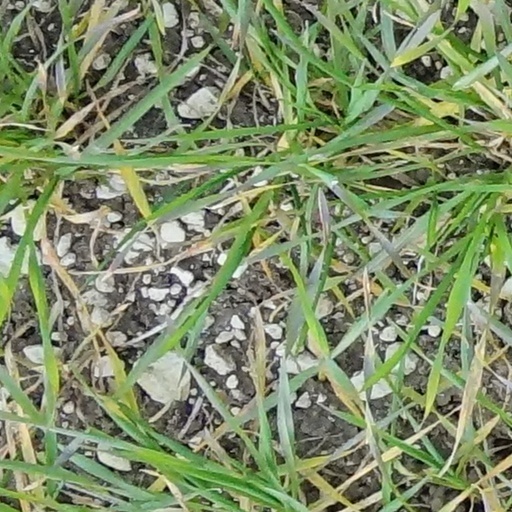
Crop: wheat